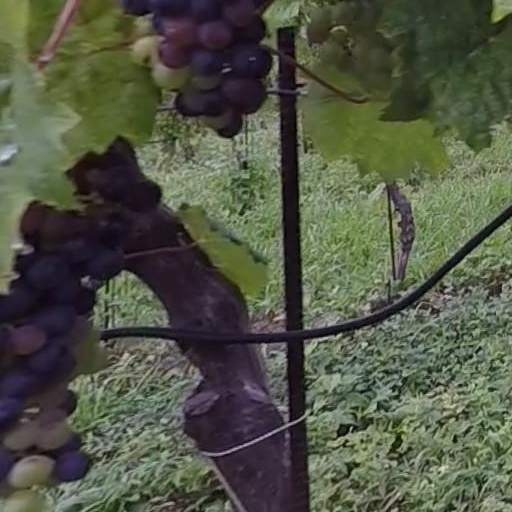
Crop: grape